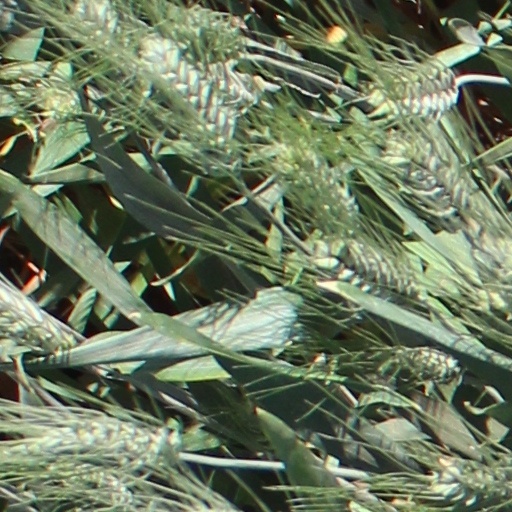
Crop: wheat